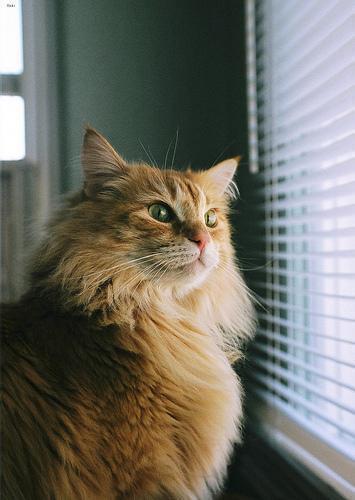
Maine Coon